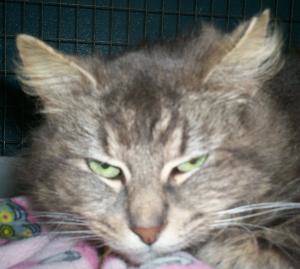
Label: cat